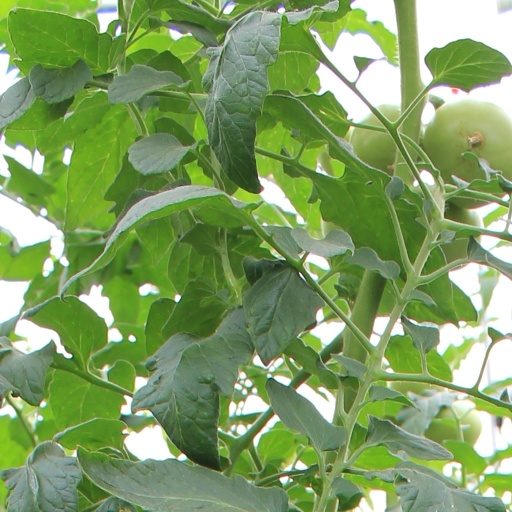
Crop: tomato